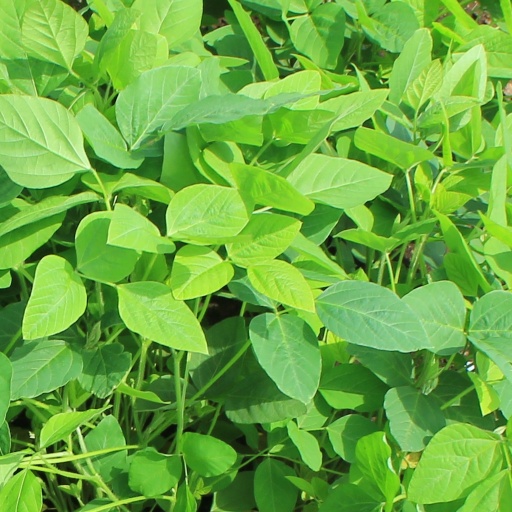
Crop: soybean